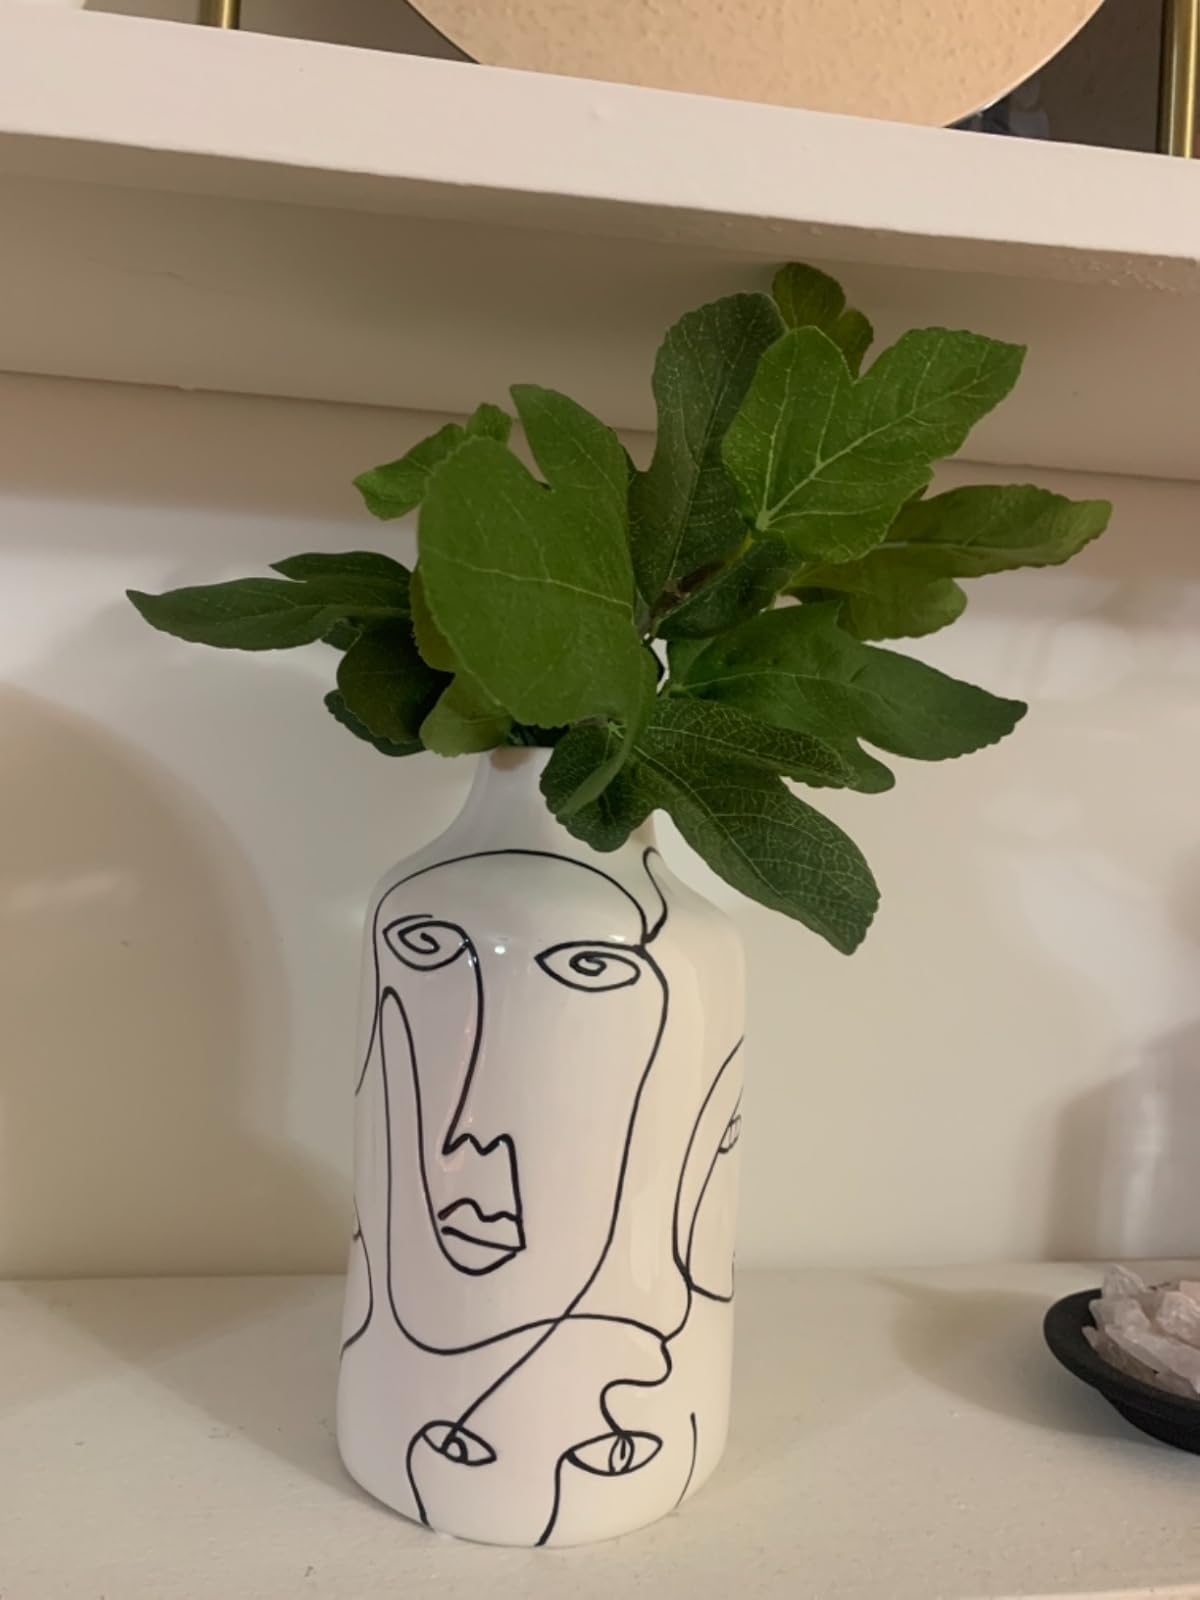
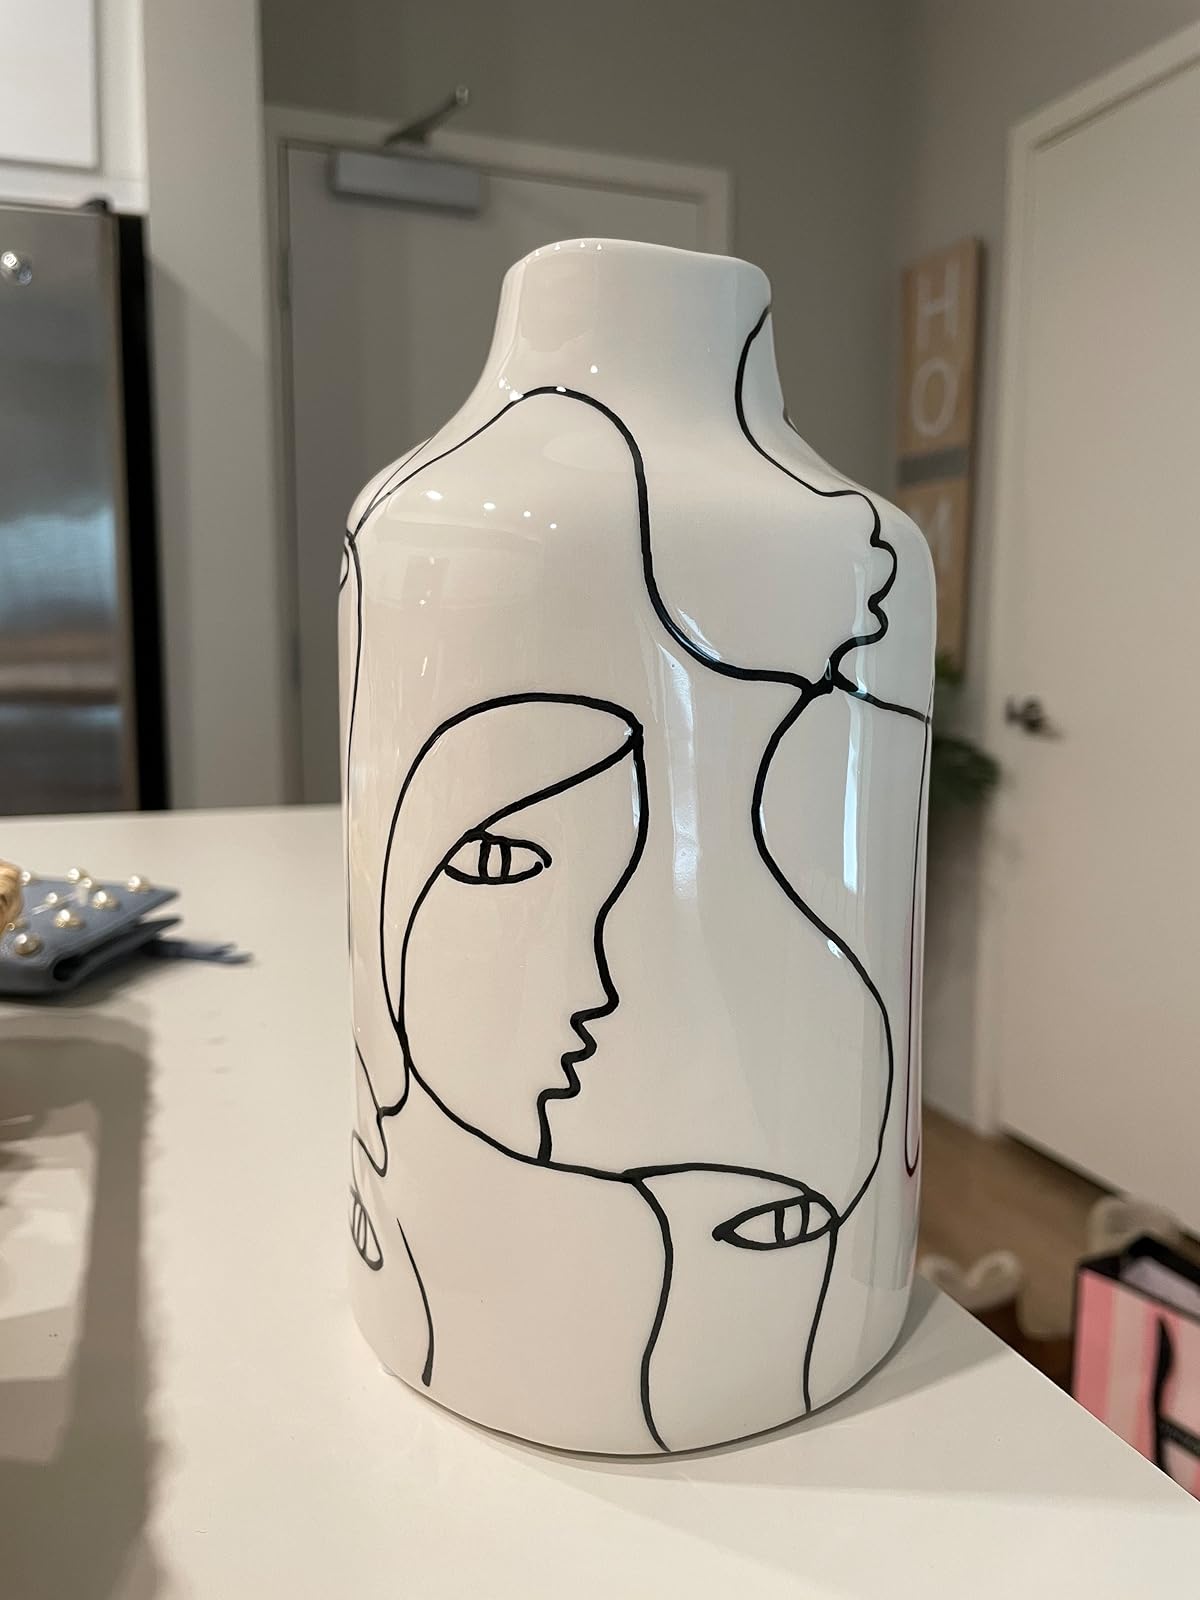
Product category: vase
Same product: yes